United State of Women Summit

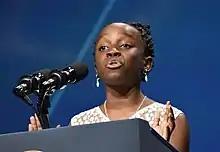
Mikaila Ulmer speaking at the summit in 2016.

The summit was dedicated to discussing a number of topics, including economic empowerment, equal pay for equal work, women's health, women's education, violence against women, entrepreneurship, and civic engagement.